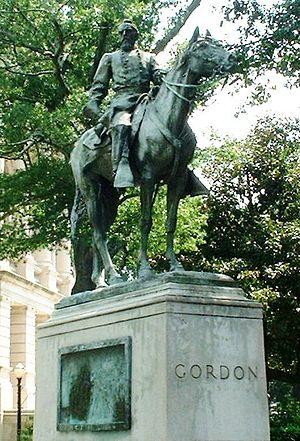
John Brown Gordon est l'un des plus fidèles généraux confédérés de Robert E. Lee à la fin de la guerre de Sécession. Après la guerre, il est un farouche opposant à la Reconstruction et certains pensent qu'il est un membre dirigeant du Ku Klux Klan en Géorgie à la fin des années 1860. Membre du Parti démocrate, il est sénateur des États-Unis de 1873 à 1880, et une nouvelle fois de 1891 à 1897. Il est le 53ᵉ gouverneur de Géorgie de 1886 à 1890.